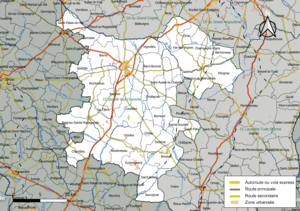
Carte géographique de la Communauté de communes des 4B Sud-Charente, département de Maine-et-Loir, France. Composition au 1er janvier 2019.
La Communauté de communes des 4B Sud-Charente est une communauté de communes française, située dans le département de la Charente et le Pays Sud Charente.